Walls of Marrakesh

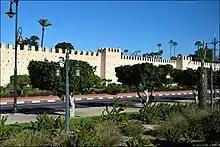
Example of a well-maintained section of the city walls

Following the demise of the Almohad regime, Marrakesh as a whole fell into decline. The following Marinid dynasty made Fes their capital and carried out few major constructions in Marrakesh. It was not until the Saadian dynasty (16th century to early 17th century) established Marrakesh as their capital that the city saw a resurgence. The Saadians renovated the kasbah and expanded its northern outline slightly with new palaces such as El Badi. Sultan Moulay Abdallah al-Ghalib also transferred the Jewish population of the city to a new "Mellah" district on the east side of the Royal Palace, expanding the eastern outline of the kasbah in the process. Sultan Ahmad al-Mansur also renovated and replanted the Agdal Gardens, thus maintaining this large walled enclosure to the south of the city.